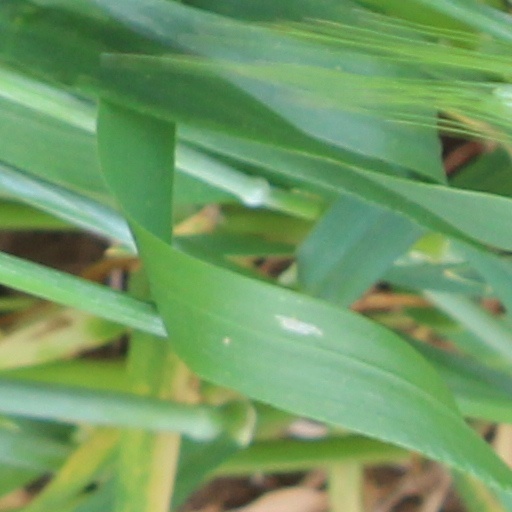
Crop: wheat